Virtual reality therapy

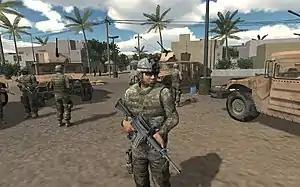
A screen capture of Virtual Iraq

In 2005, Skip Rizzo of USC's Institute for Creative Technologies, with research funding from the Office of Naval Research (ONR), started validating a tool he created using assets from the game "Full Spectrum Warrior" for the treatment of posttraumatic stress disorder. "Virtual Iraq" was subsequently evaluated and improved under ONR funding and is supported by Virtually Better, Inc. They also support applications of VR-based therapy for aerophobia, acrophobia, glossophobia, and substance abuse. "Virtual Iraq" proved successful in normalization of over 70% of people with PTSD, and that has now become a standard accepted treatment by the Anxiety and Depression Association of America. However, the VA has continued to emphasize traditional prolonged exposure therapy as the treatment of choice, and VR-based therapies have gained only limited adoption, despite active promotion by DOD, and despite VRT having much lower cost and apparently higher success rates. A $12-million ONR funded study is currently underway to definitively compare the efficacy of the two methods, PET and VRT. Military labs have subsequently set up dozens of VRT labs and treatment centers for treating both PTSD and a variety of other medical conditions. The use of VRT has thus become a mainstream psychiatric treatment for anxiety disorders and is finding increasing use in the treatment of other cognitive disorders associated with various medical conditions such as addiction, PTSD and schizophrenia.